Archontophoenix alexandrae

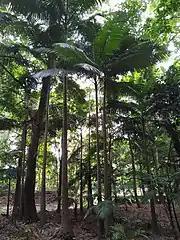
Alexandra palms dominate the forest in the flood zone beside Freshwater Creek, Cairns, Queensland.

The native range of this species is north-east and central-east Queensland, from the Melville Range in Cape York Peninsula to south of Gladstone. The altitudinal range is from sea level to , although it is most commonly found in lowland riparian rainforest alongside river courses and swamps, often in locations that are severely inundated during heavy rain events. Their ability to withstand these conditions allows them to become the dominant species.